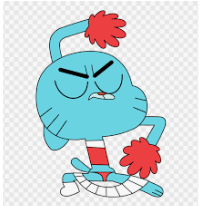
Portrait style: Cartoon Portrait